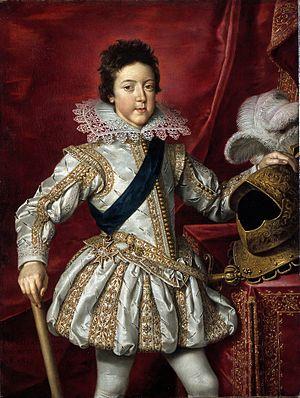
Hiver glacial. La Seine gèle du 1ᵉʳ au 30 janvier. Lors de la débâcle, le pont Saint-Michel est emporté. Aux environs de Paris, l’épaisseur de la couche de neige dépasse la taille d’un homme. Le Rhône est gelé.